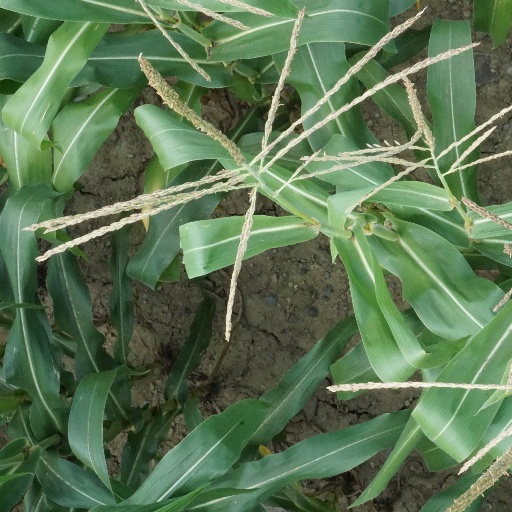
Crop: maize; corn